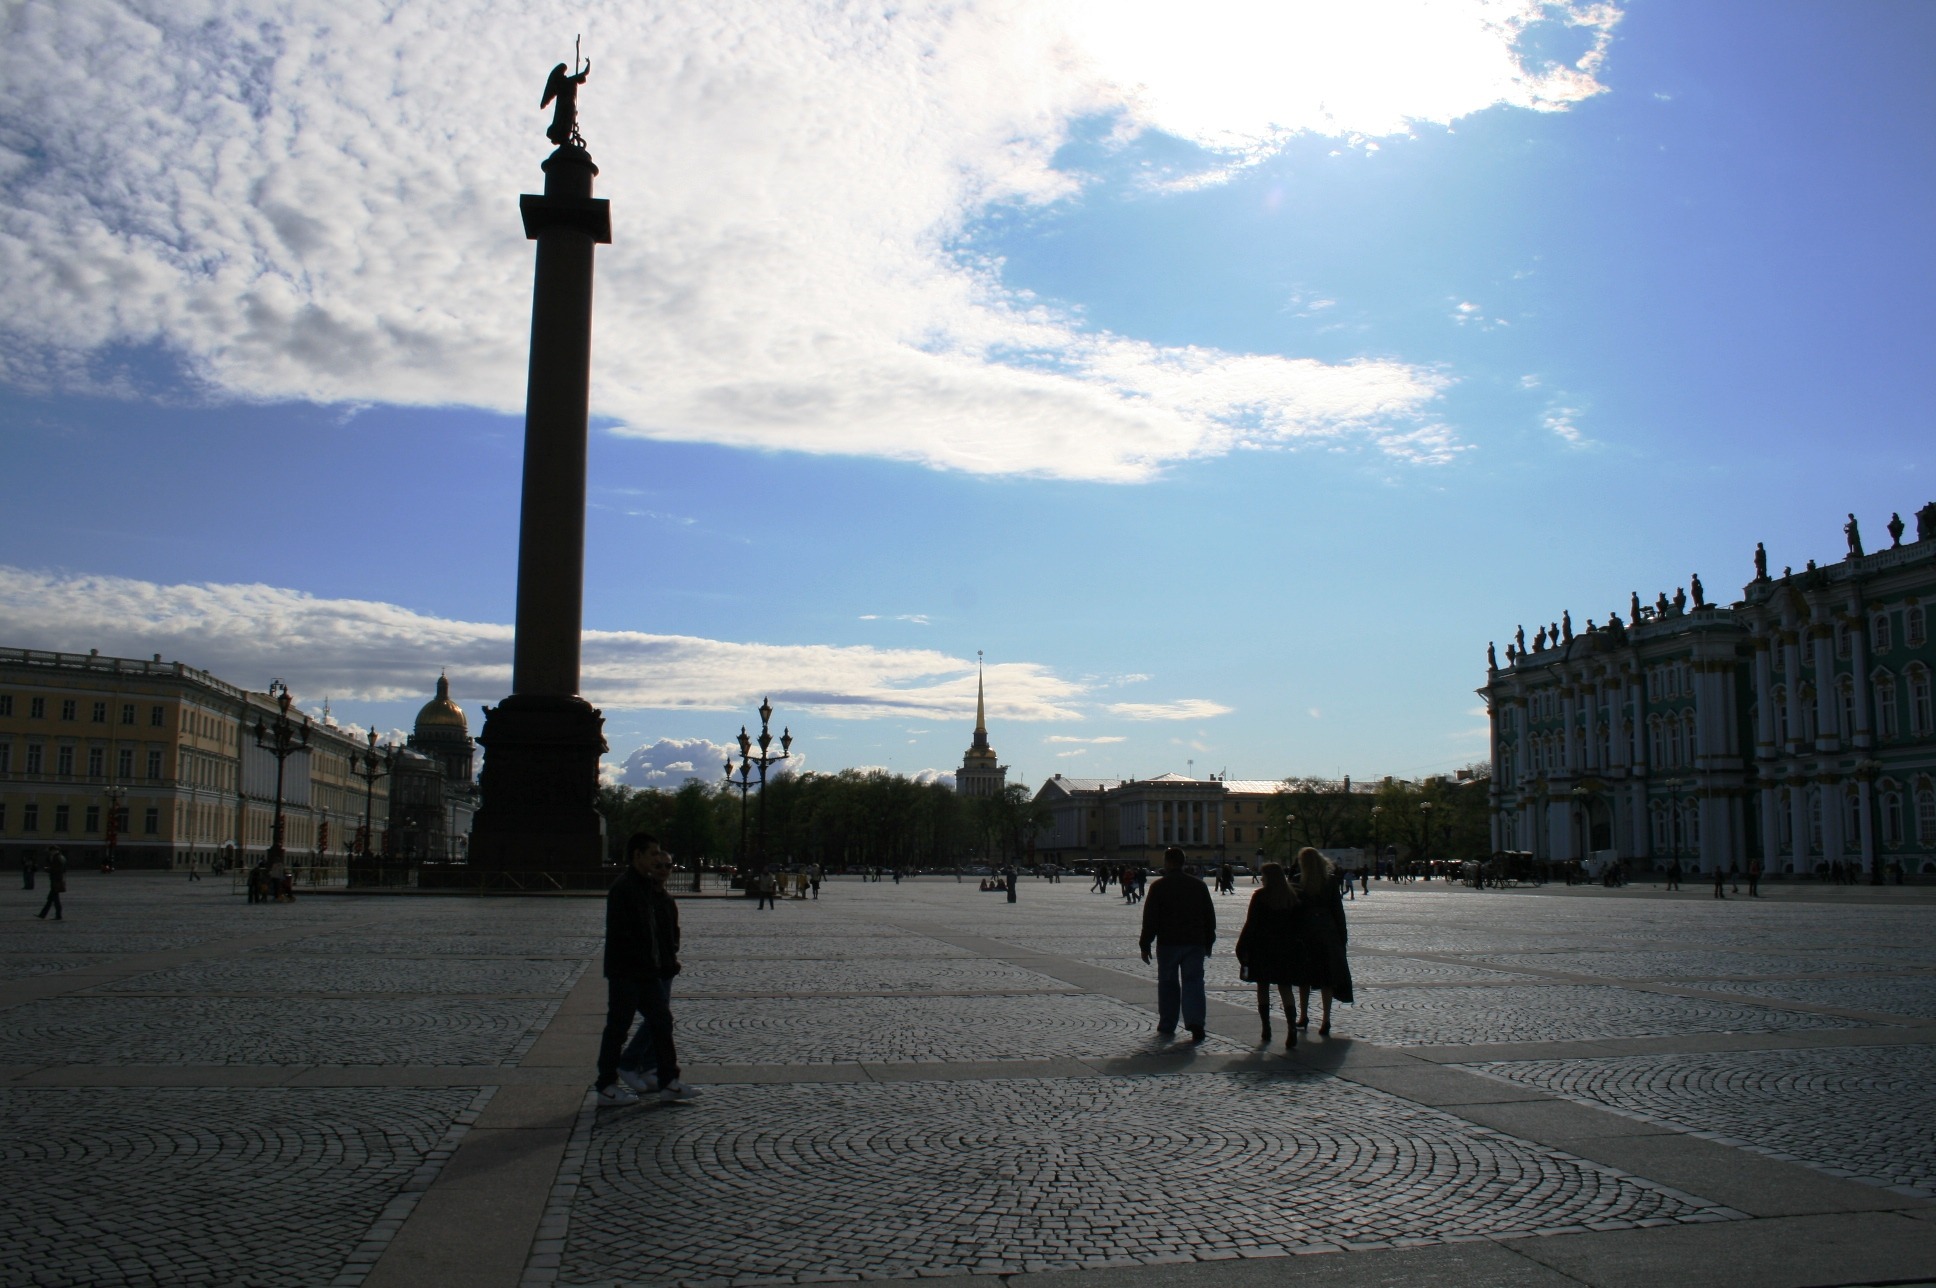
sea, horizon, cloud, sky, sunset, morning, city, monument, travel, dusk, evening, column, tower, landmark, clouds, bright, obelisk, tall, st petersburg, palace square